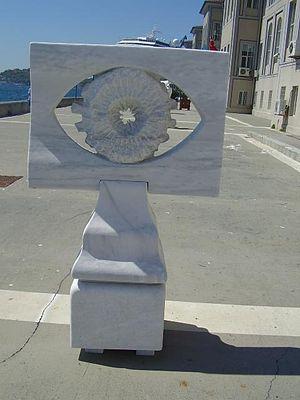
L’université des beaux-arts Mimar-Sinan est une université d'État turque, consacrée aux beaux-arts. Elle est située dans le quartier de Fındıklı à Istanbul, Turquie.